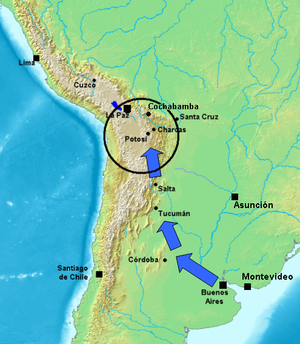
L’armée du Nord, dénommée dans les documents d’époque armée du Pérou, ou encore armée auxiliaire du Pérou, était un des corps militaires mis sur pied par les Provinces-Unies du Río de la Plata lors de la guerre que cette jeune république eut à mener pour son indépendance d’avec l’Espagne ; elle fut chargée d’intervenir, sous le commandement de Manuel Belgrano notamment, dans la partie nord-ouest de l’actuelle république argentine et dans le Haut-Pérou, correspondant grosso modo à l’actuelle Bolivia, régions où se situait l’un des principaux fronts de bataille contre les armées royalistes demeurées fidèles à la couronne d’Espagne.